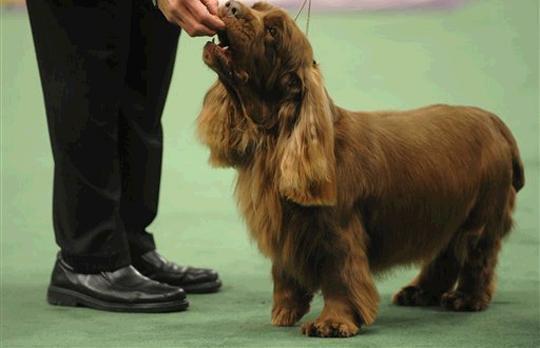
Sussex_spaniel